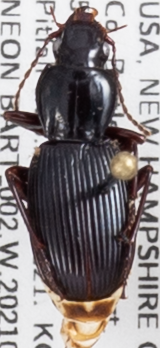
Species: Pterostichus tristis
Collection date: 2021-09-22 04:00:00
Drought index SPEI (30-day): -1.01
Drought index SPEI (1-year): -0.8
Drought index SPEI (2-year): -0.54